ZETA (fusion reactor)

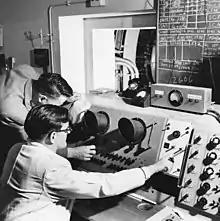
A "shot" using deuterium is being prepared at the operator's station. Peter Thonemann is in the foreground. The reactor can be seen through the window.

From 1953 the U.S. had increasingly concentrated on the fast pinch concept. Some of these machines had produced neutrons, and these were initially associated with fusion. There was so much excitement that several other researchers quickly entered the field as well. Among these was Stirling Colgate, but his experiments quickly led him to conclude that fusion was not taking place. According to Spitzer resistivity, the temperature of the plasma could be determined from the current flowing through it. When Colgate performed the calculation, the temperatures in the plasma were far below the requirements for fusion.